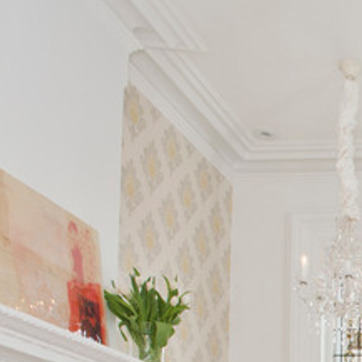
Material: wallpaper